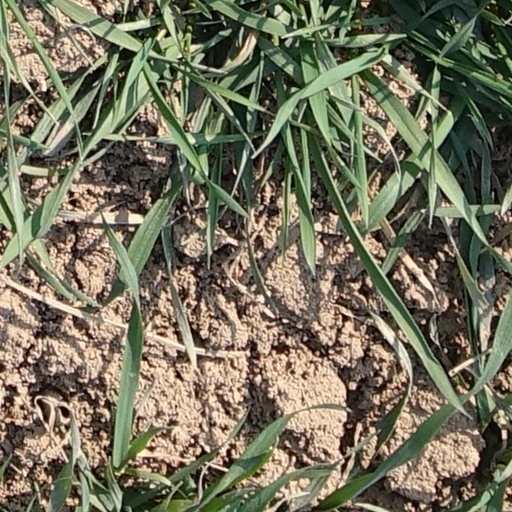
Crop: wheat